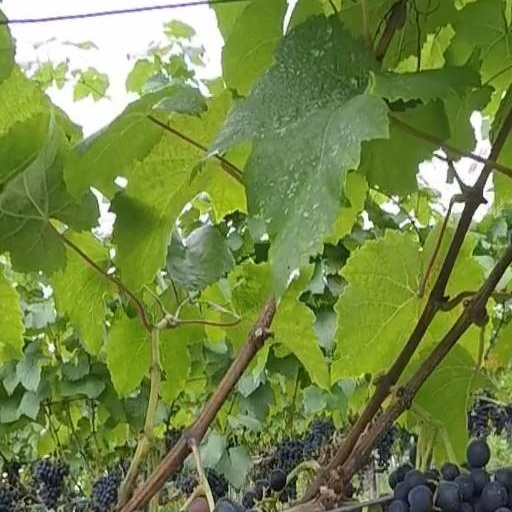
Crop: grape